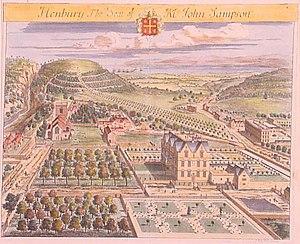
Sir William Meredith, 3ᵉ baronnet, était un propriétaire britannique qui siégea à la Chambre des communes de 1754 à 1780. Il a fait partie des Rockingham Whig, il fut Lord de l'amirauté de 1765 à 1766.